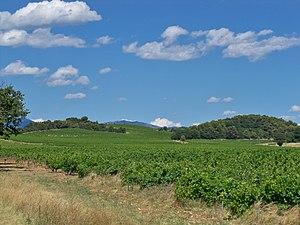
Coteaux de vignes à Saint Pantaléon, Drôme, France
Saint-pantaléon-les-vignes, ou côtes-du-rhône villages Saint-Pantaléon-les-Vignes, est un vin produit sur la commune de Saint-Pantaléon-les-Vignes, dans le département de la Drôme.